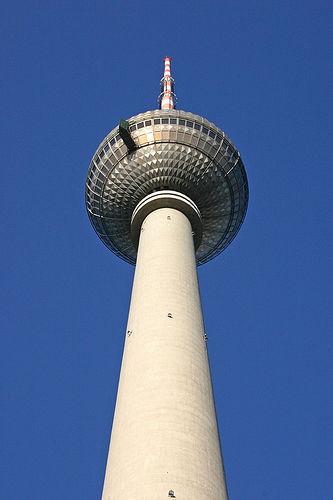
Weather: sun or clear